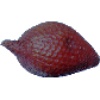
Label: salak